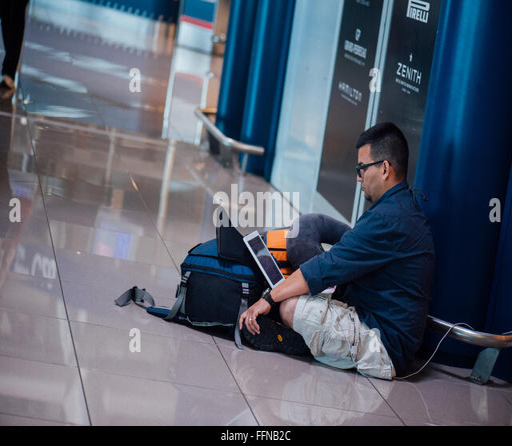
person waiting on airport managing a mobile technology